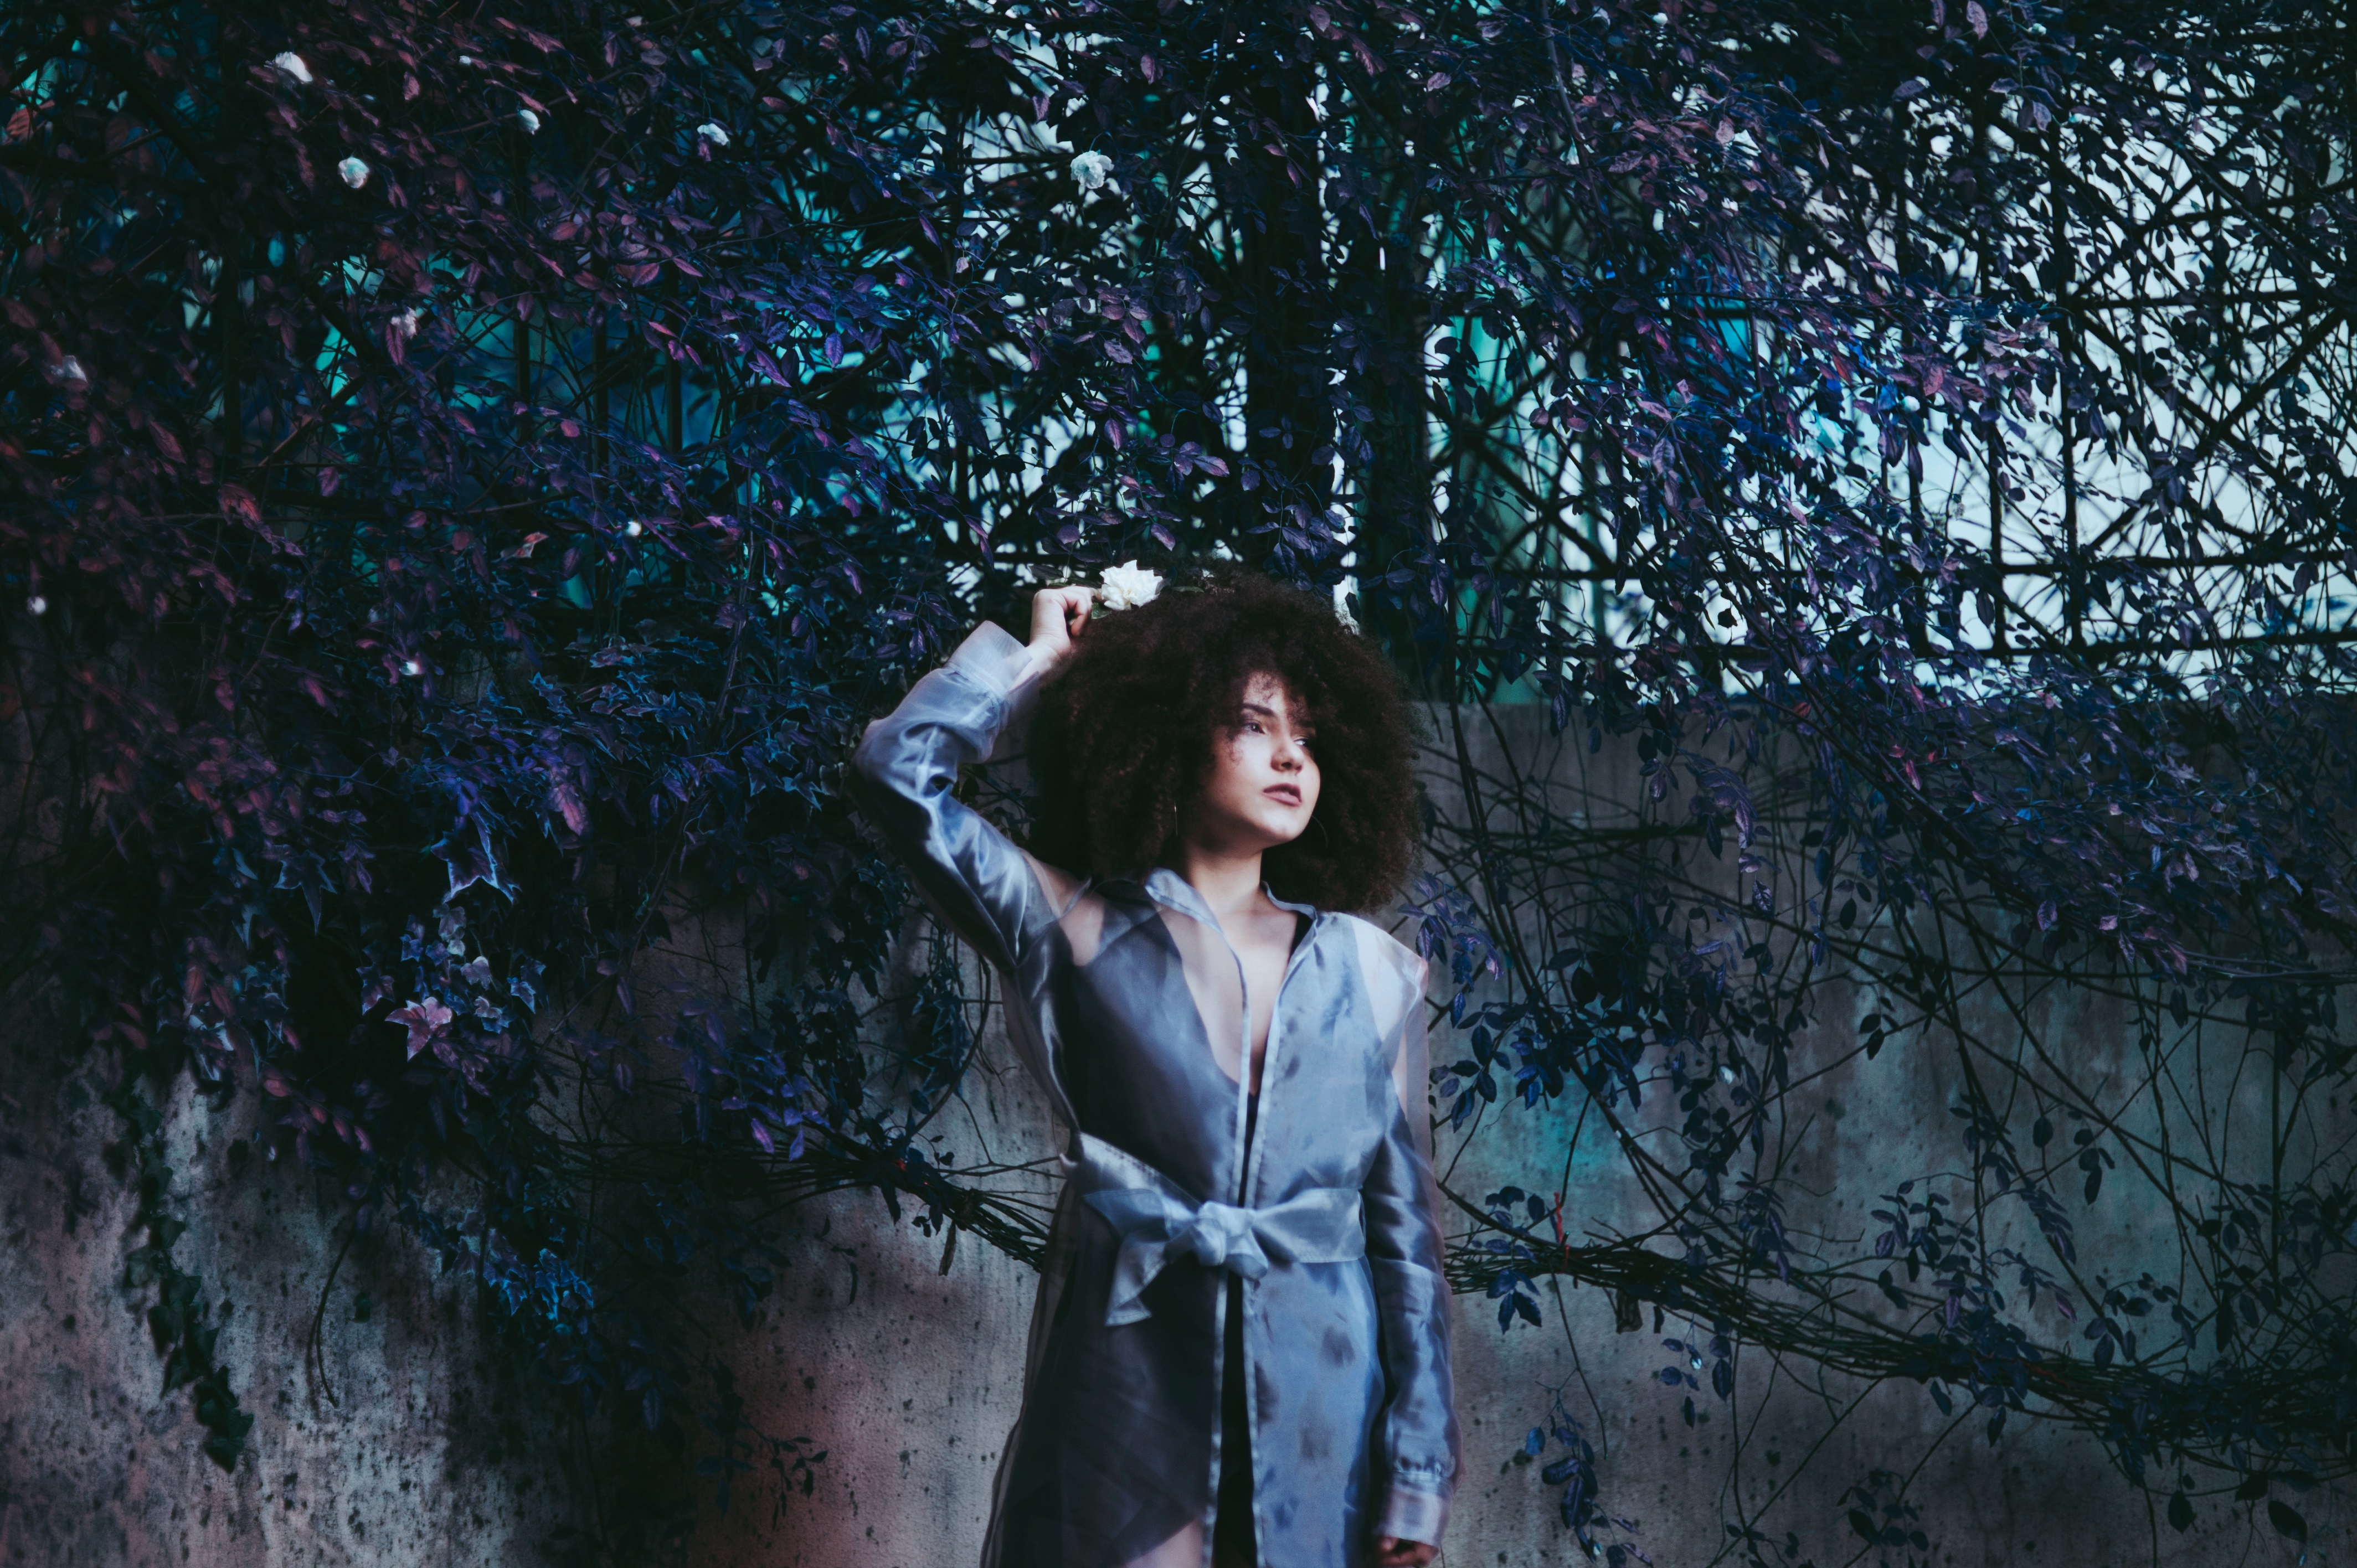
tree, forest, winter, sunlight, darkness, blue, season, screenshot